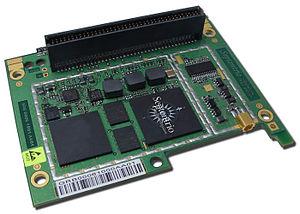
Septentrio N.V. est une société belge qui conçoit et fabrique les récepteurs de système de positionnement par satellites pour les applications professionnelles. Sa principale activité consiste à fournir des cartes système de positionnement par satellites OEM à des intégrateurs. La technologie de Septentrio s'applique à plusieurs domaines comme la géodésie, la topographie, la photogrammétrie, le guidage d’engins agricoles, la navigation maritime & aérienne, la construction, la mesure et le transfert de temps, etc.